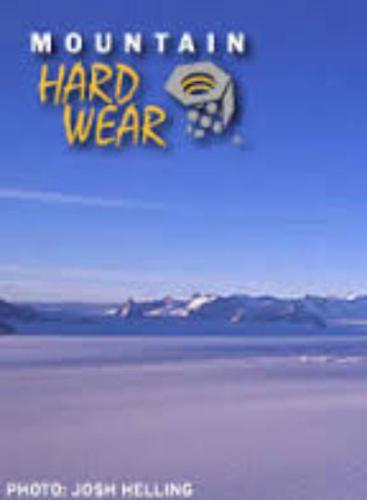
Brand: mountain hardwear
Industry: Clothes